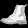
Label: Ankle boot